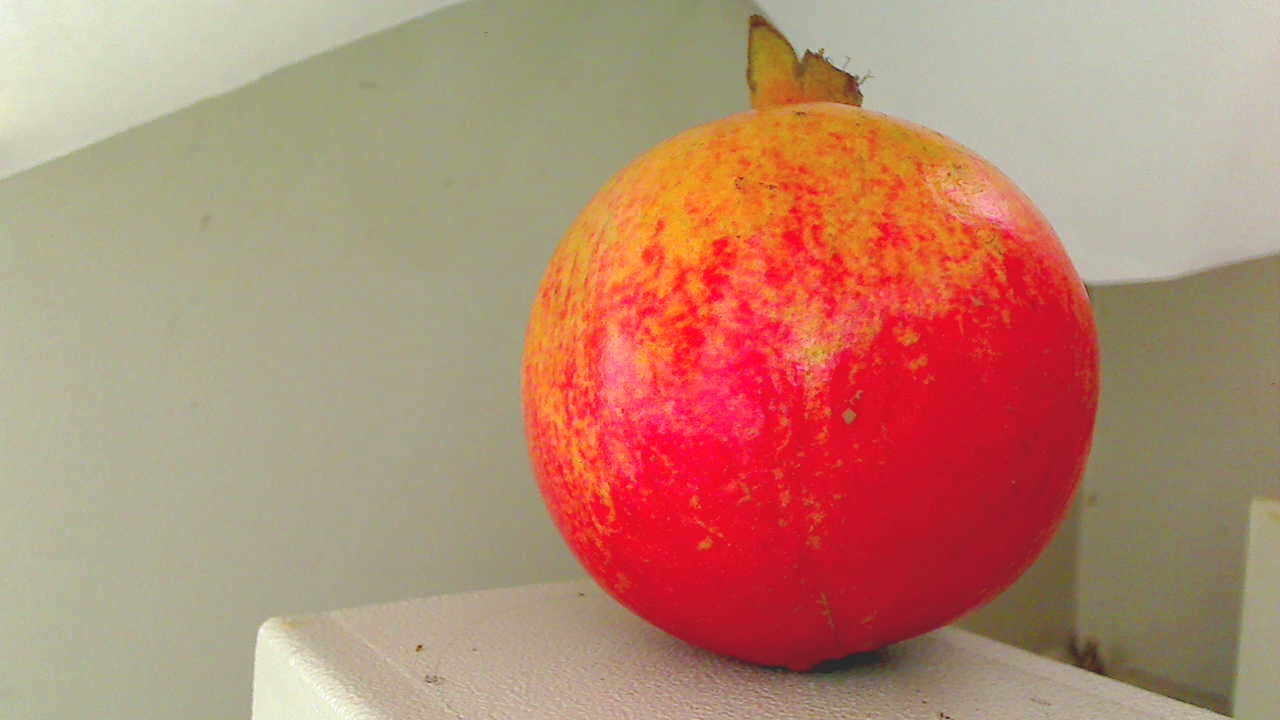
Grade: grade-2
Quality: quality-2